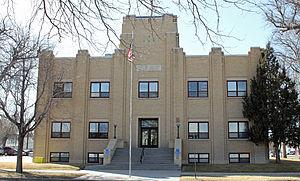
Le comté de Morgan est un comté des États-Unis, situé dans l'État du Colorado. Le comté est nommé en référence à son chef-lieu, Fort Morgan.